Max Hamburgers

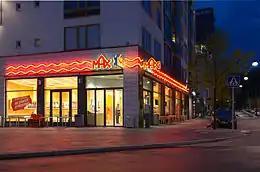
A Max Restaurant in Hammarby Sjöstad, Stockholm in Sweden.

Max was the first hamburger restaurant in Sweden to outcompete McDonald's restaurants, which happened in 1991 in Umeå and Luleå, where McDonald's (who arrived later in northern Sweden than in Sweden's major cities) in fact closed their restaurants before returning a few years later. In 2007, the popularity of Max forced the McDonald's in Skellefteå, Piteå and, again, in Luleå out of business.